Lough Derravaragh

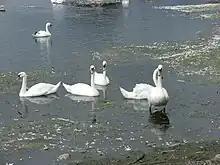
Swans on the lake

Lough Derravaragh is north of Mullingar and is part of the Lough Derravaragh Natural Heritage Area. Most of this area comprises the lake, but also it includes a variety of wetland, grassland, and woodland habitats. The site includes a small area of raised bog. The site is bound in the northwest by the River Inny.